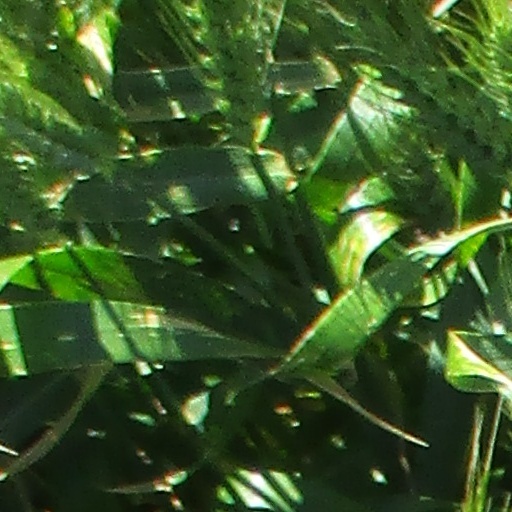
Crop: wheat